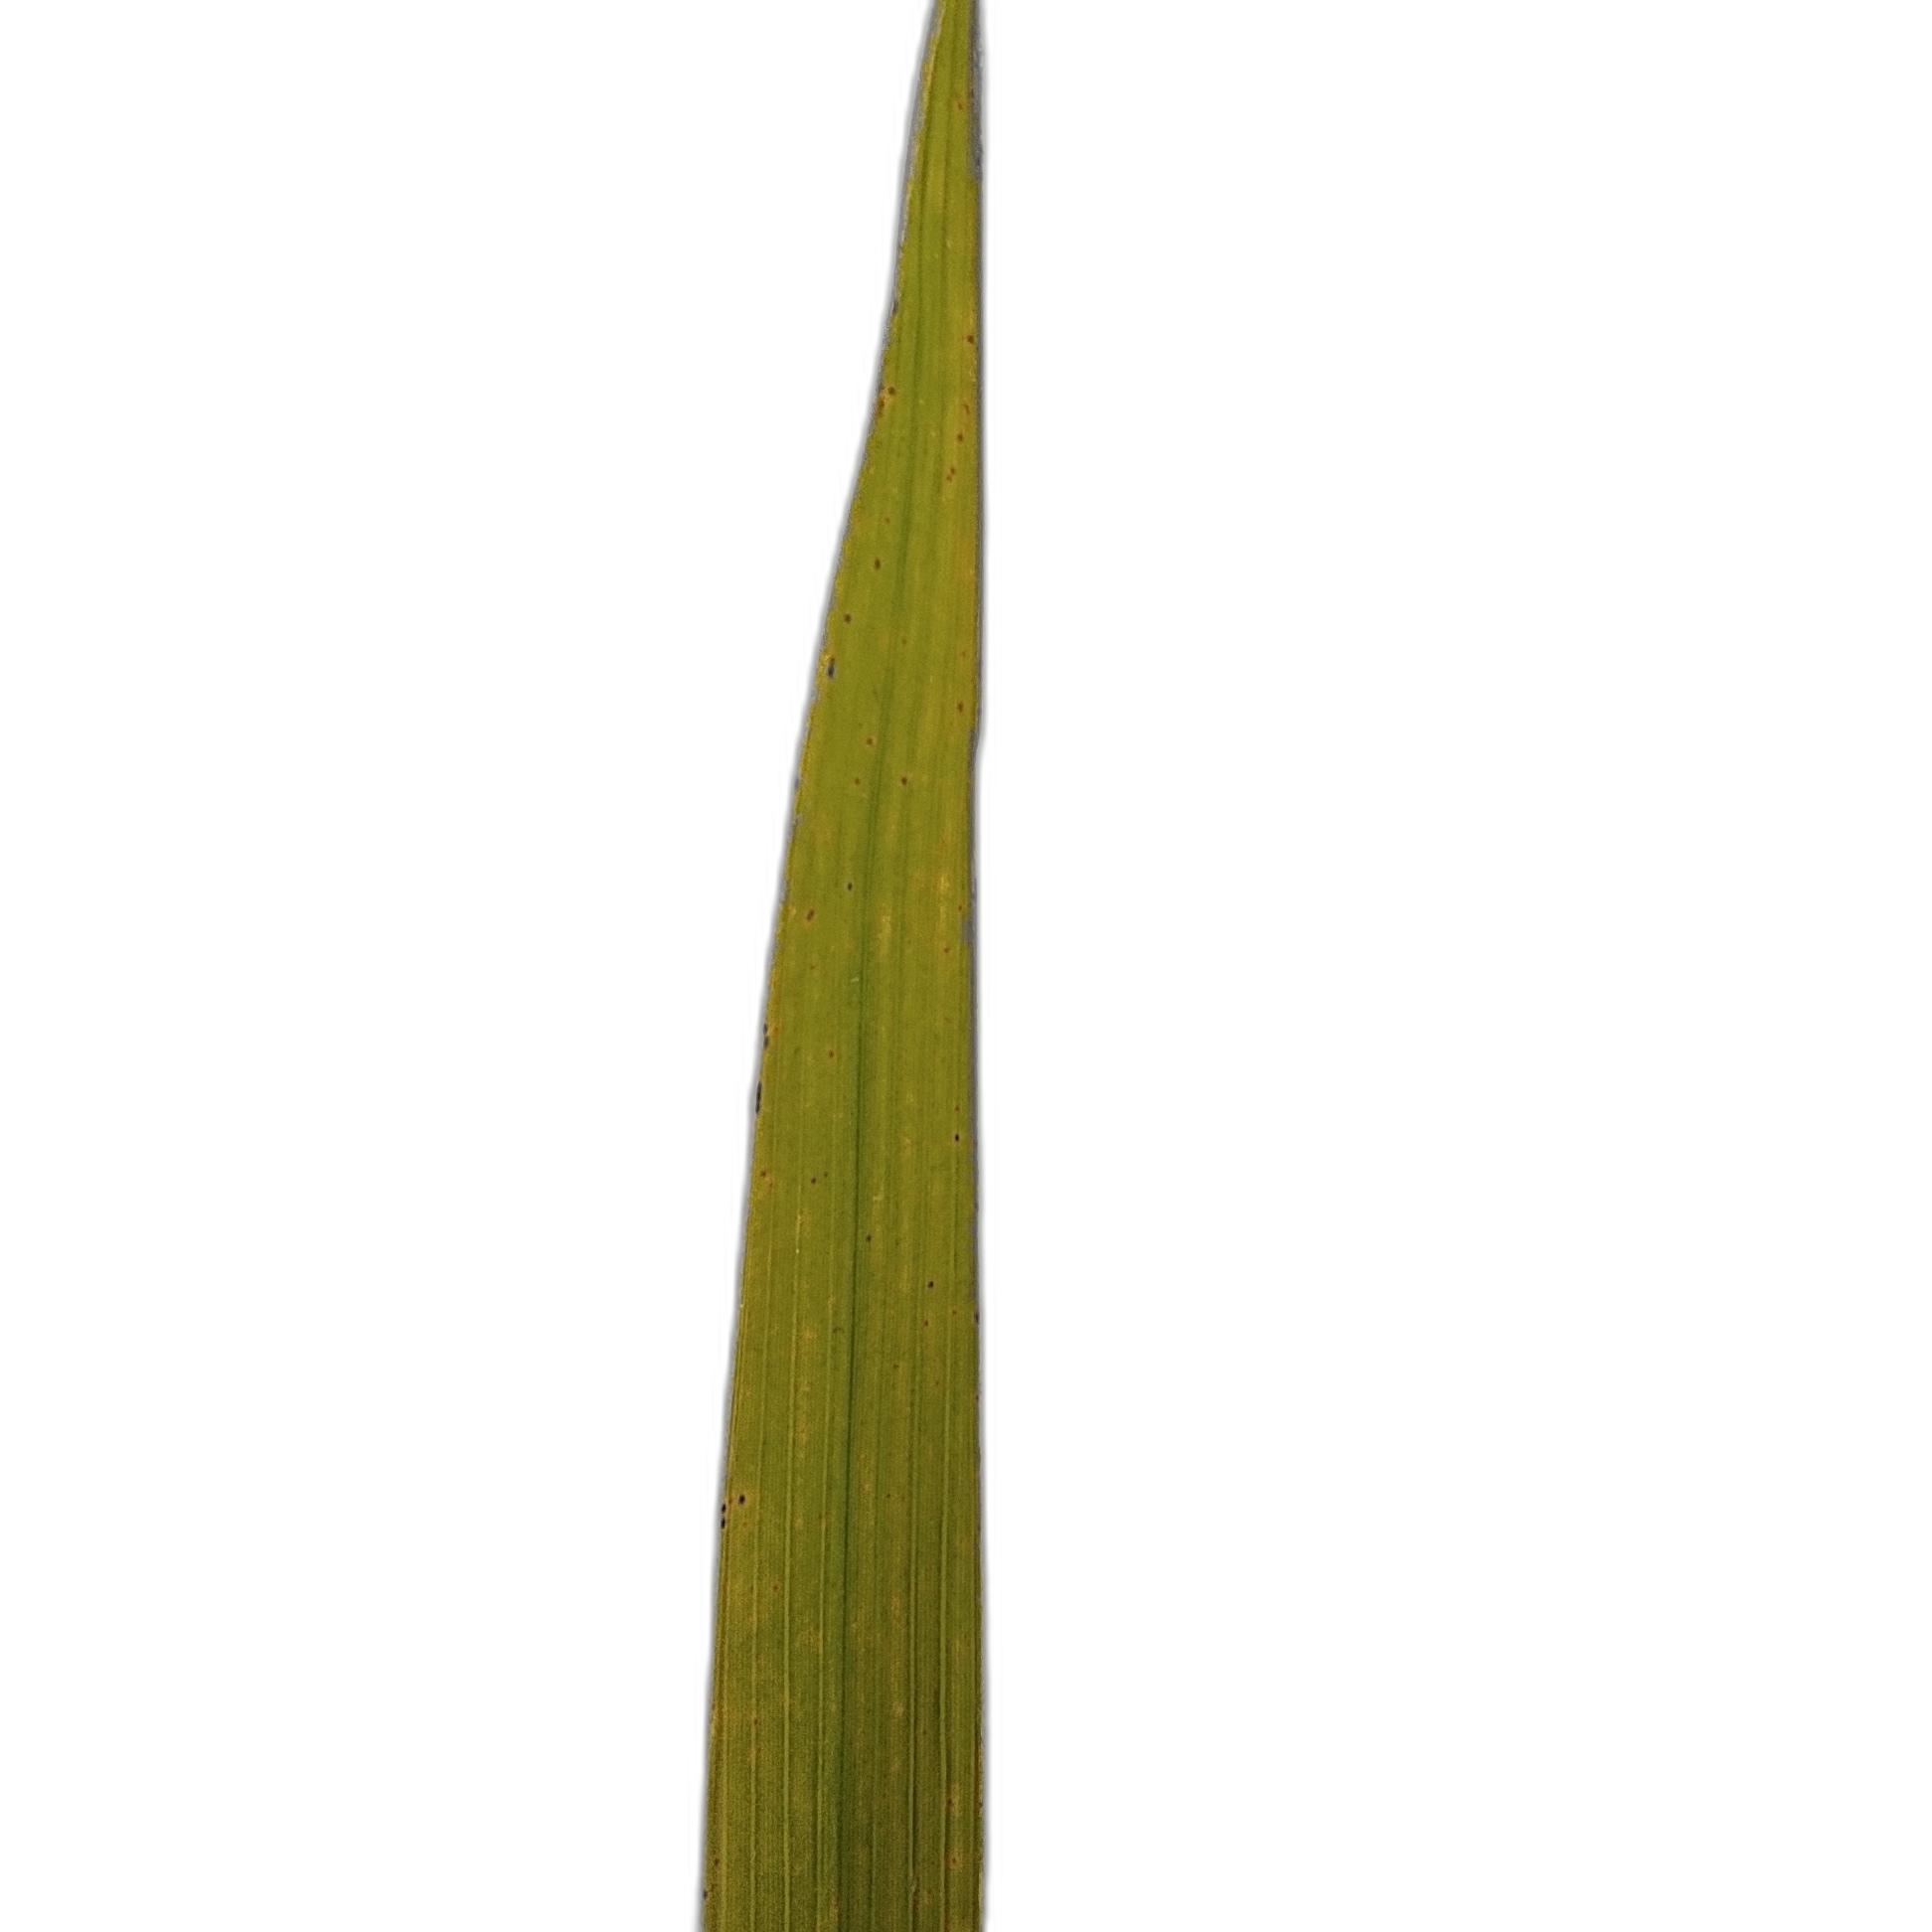
Label: Rice Tungro